Club Atlético River Plate

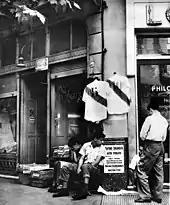
River Plate jerseys exhibited in a corner of the city of Buenos Aires in 1955

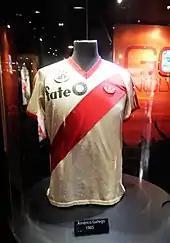
A 1985 Adidas jersey worn by Américo Gallego at the River Plate Museum

As in many football shirts and sports in general, the team's jersey has a badge on its front, as a symbol of the institution. When the River Plate jersey was created it did not have a badge, and its presence varied throughout the history, according to the designs of each era. Currently it is embroidered on the jersey, with three colors (red, white and black). Its format resembles that of the jersey, as it has a red stripe that crosses it, along with the acronym of the club (CARP) in black, and the background is white, in a stylized design.